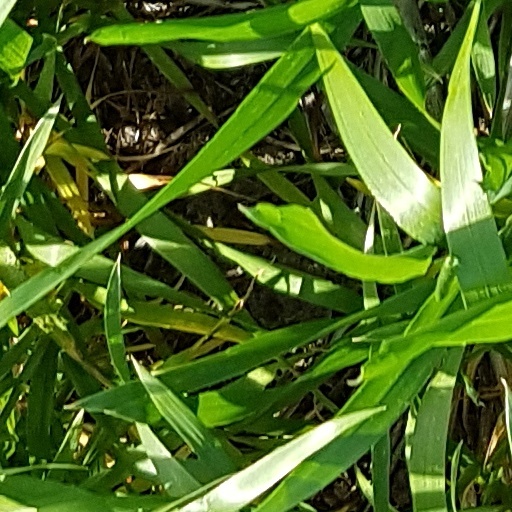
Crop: wheat